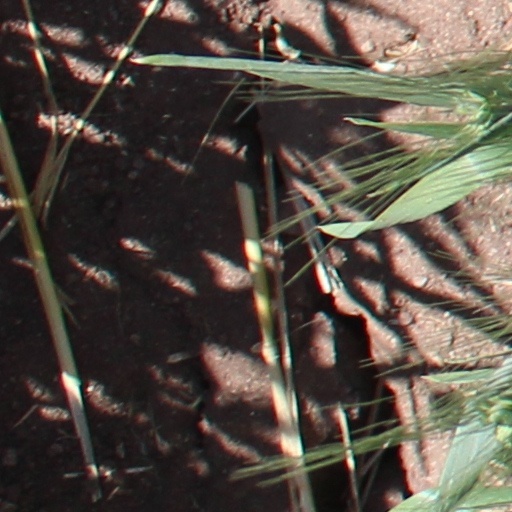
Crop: wheat